Love (2023 film)

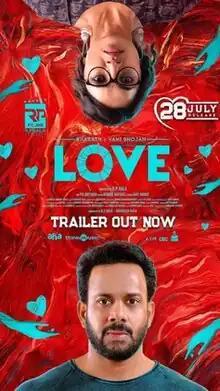
Theatrical release poster

Love is a 2023 Indian Tamil-language romantic thriller film directed by R. P. Bala in his directorial debut. It is a remake of the 2020 Malayalam film of the same name. The film stars Bharath and Vani Bhojan with Vivek Prasanna, Radha Ravi, Daniel Annie Pope, Swayam Siddha and Adams in supporting roles. The film marks Bharath's 50th film.